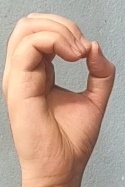
ASL sign: O